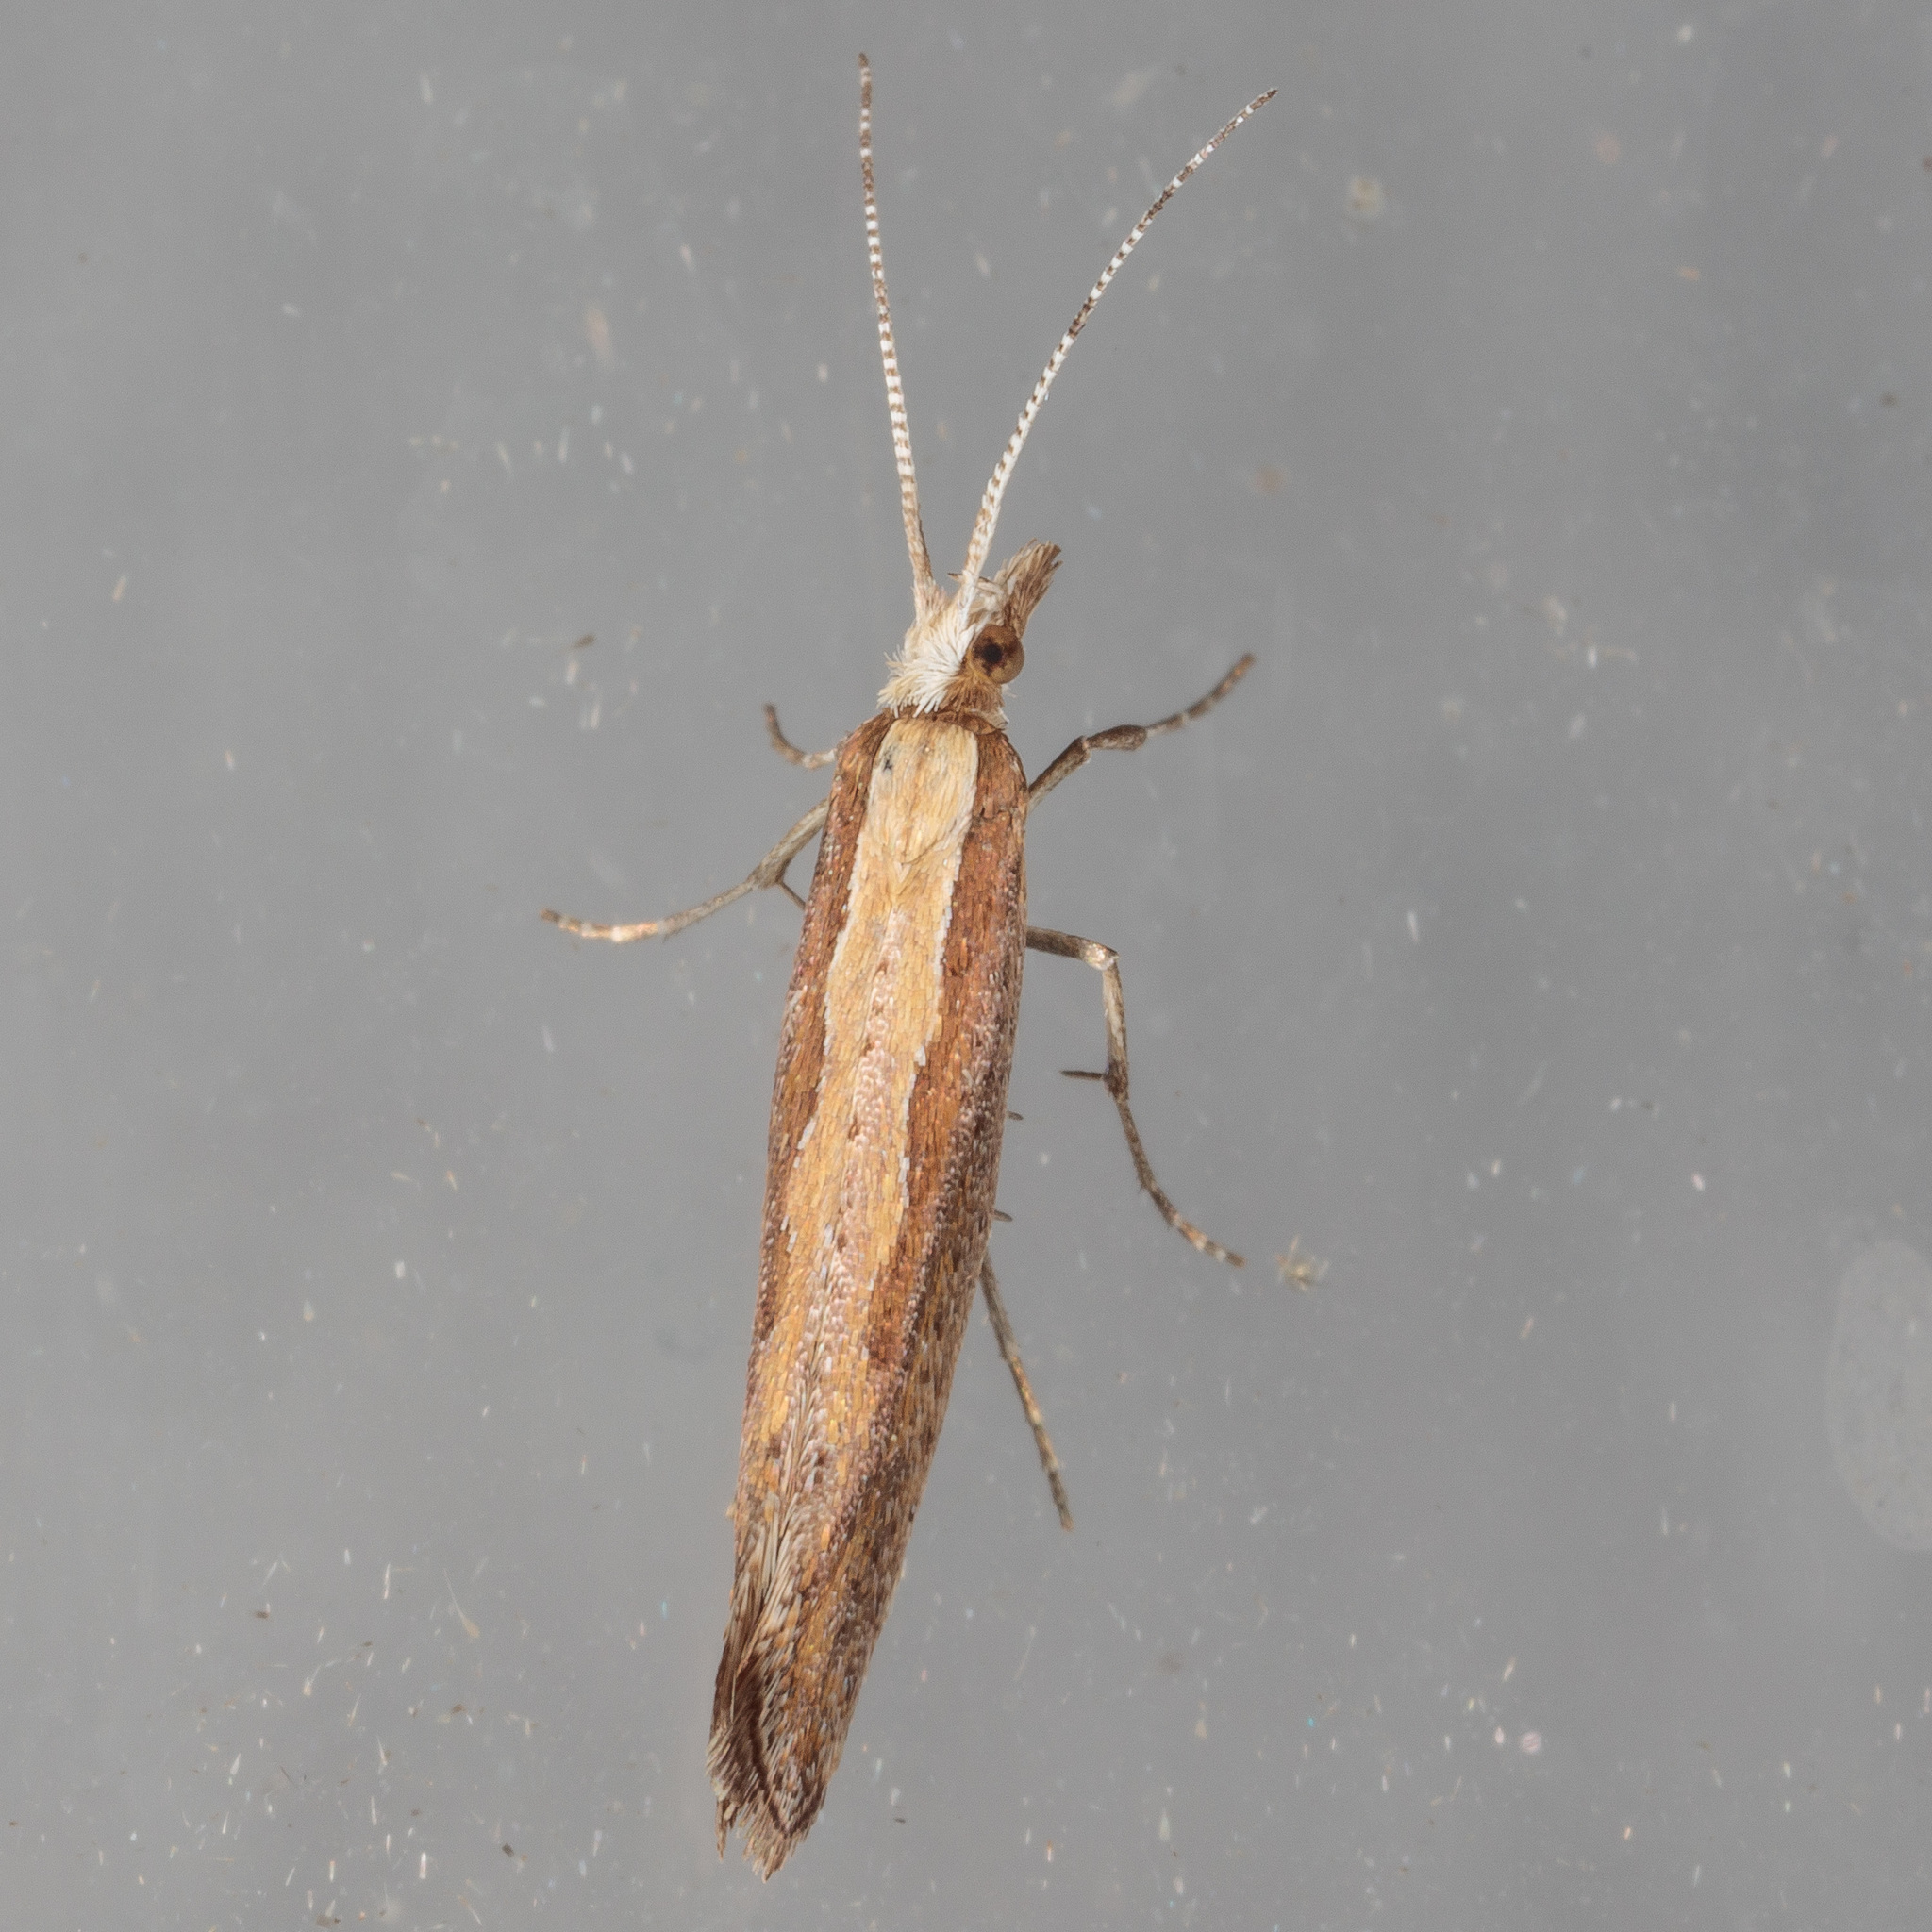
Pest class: diamondback_moth